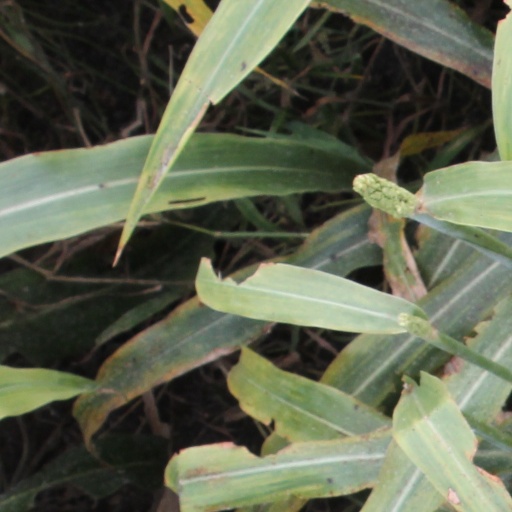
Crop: sorghum